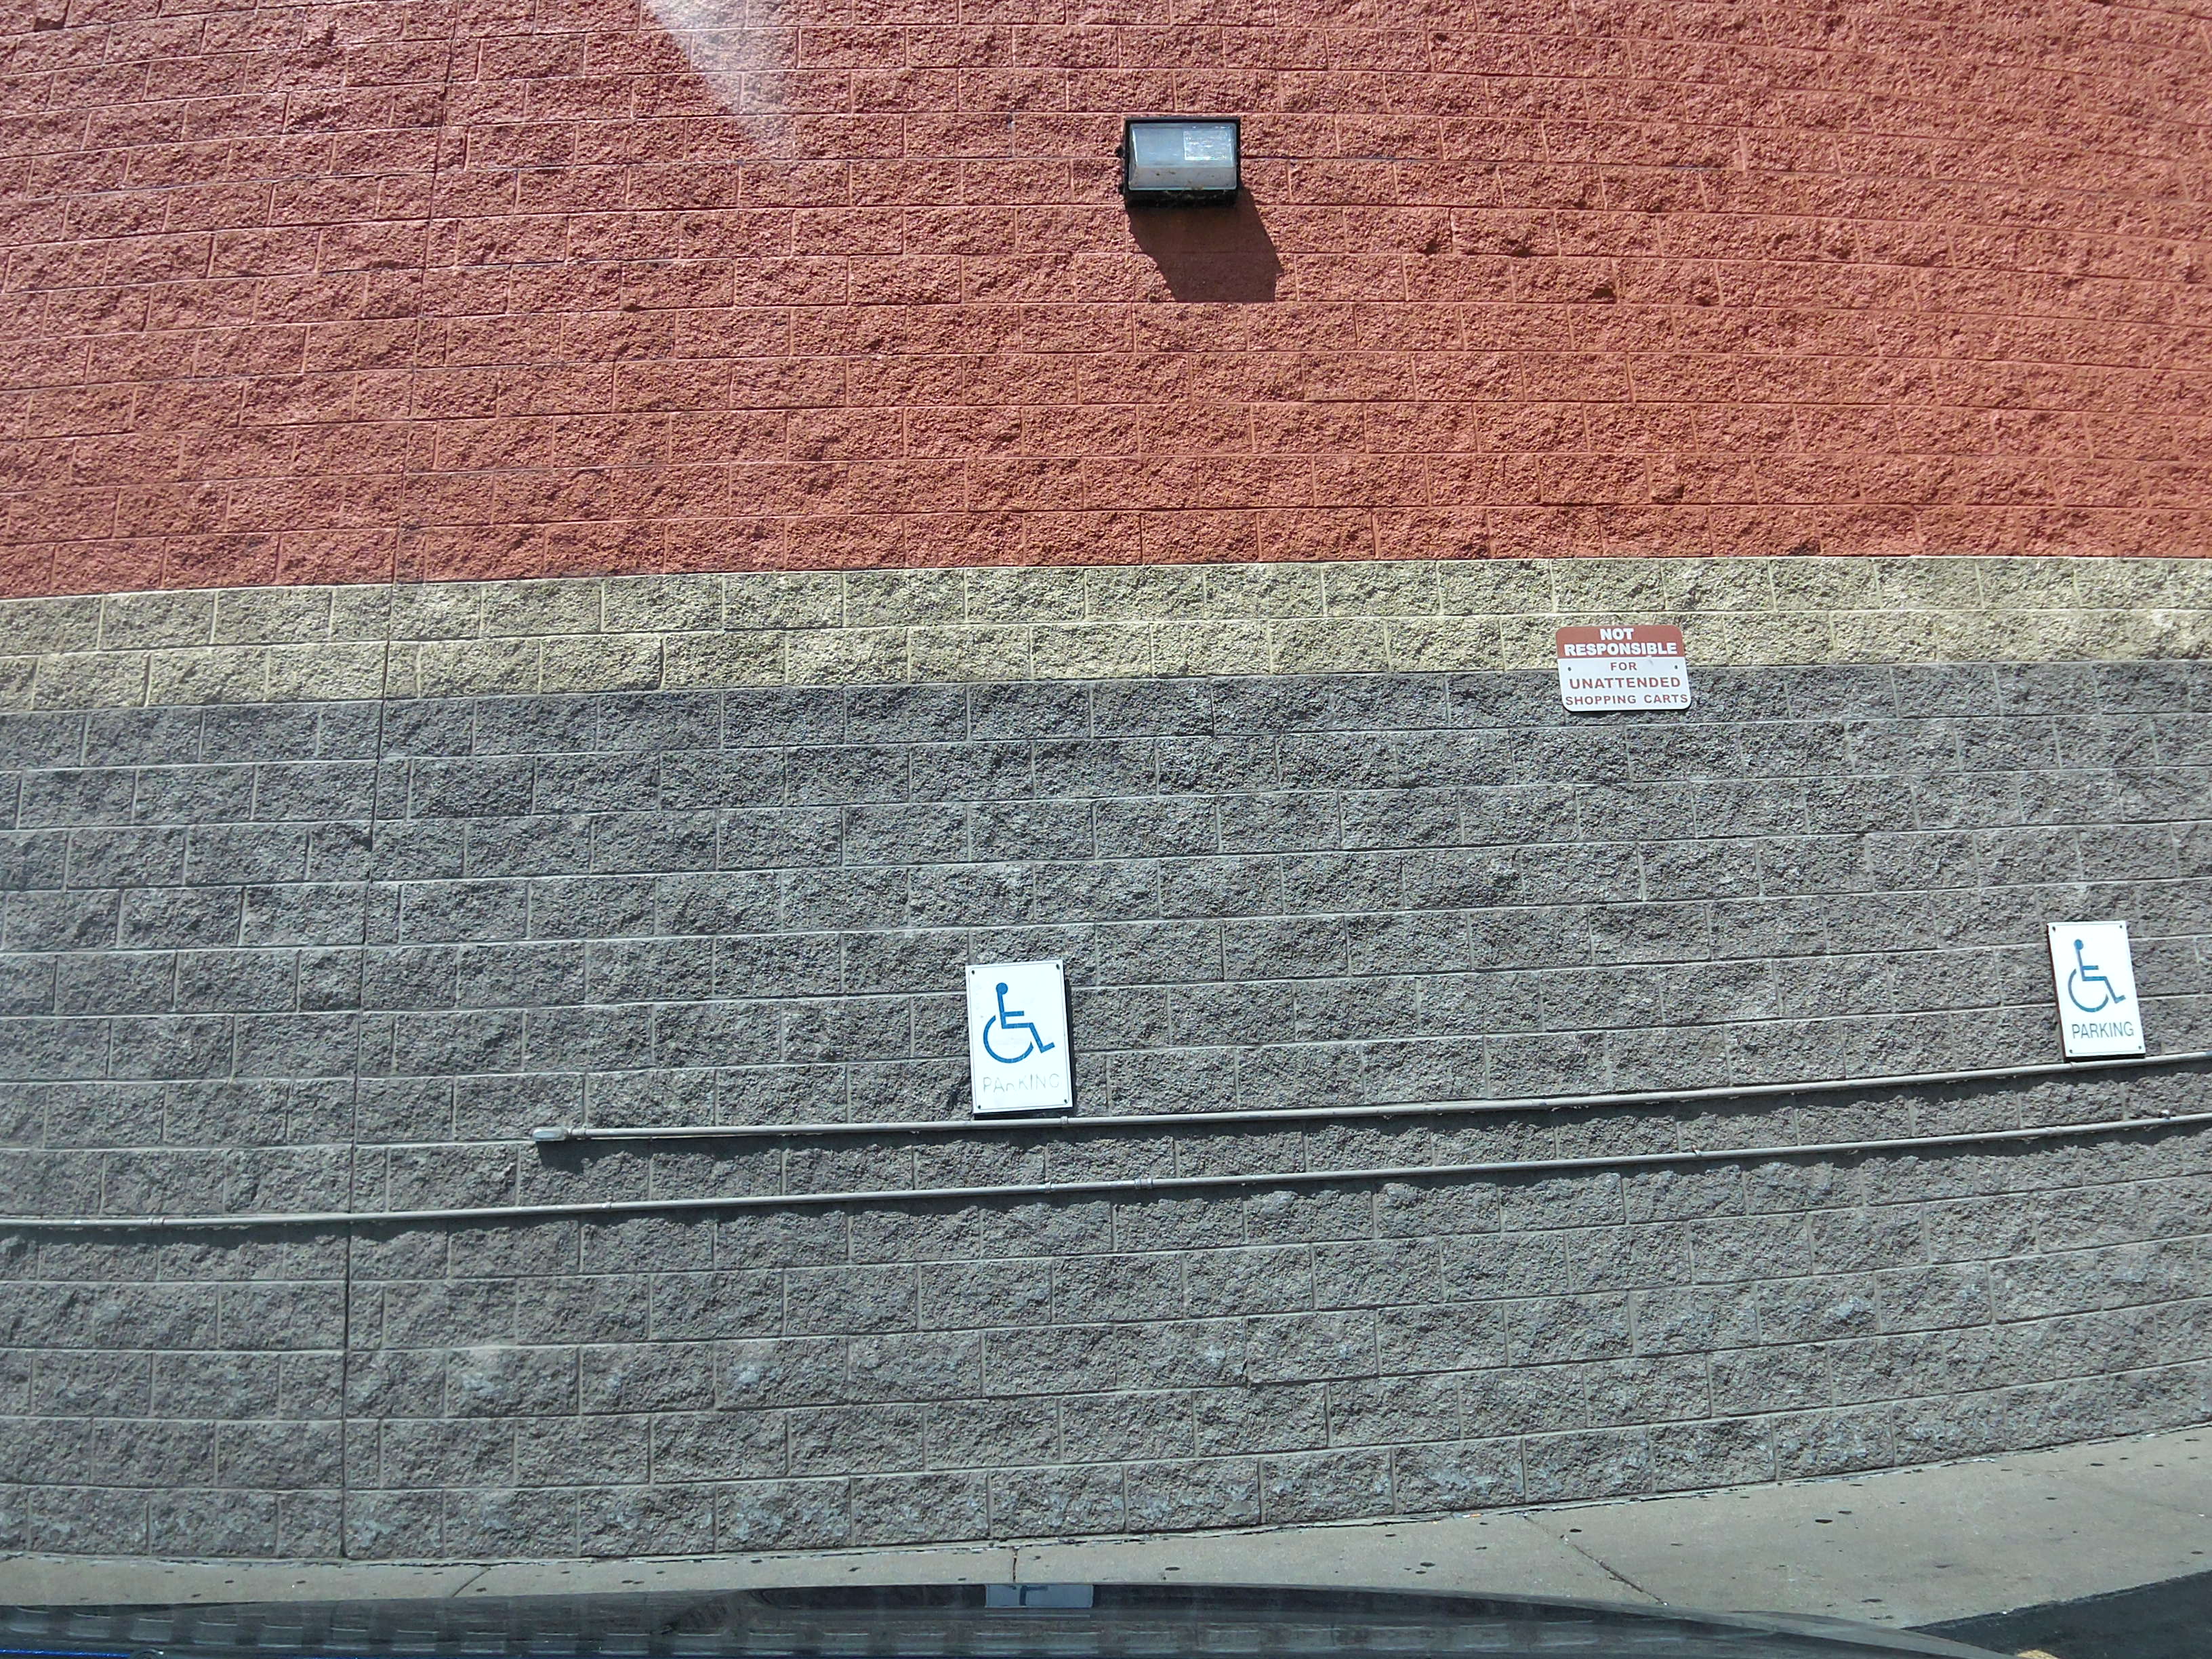
Feature: Wheelchair
State: Kentucky
Country: United States
Date: 2017-09-08T14:00:29+00:00